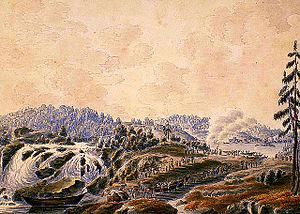
Peter Rindisbacher est un illustrateur suisse spécialiste des premières nations du centre de l'ouest du Canada et des États-Unis.
Cet article traite des événements qui se sont produits durant l'année 1821 au Canada.
Cet article traite des événements qui se sont produits durant l'année 1821 au Bas-Canada.